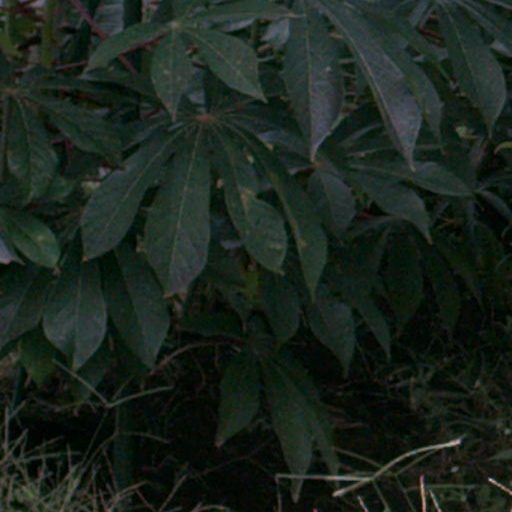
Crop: cassava